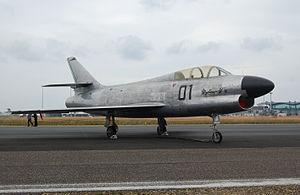
Mystère IV N aux cent ans de l'aviation de Mérignac.
La liste des avions classés de première génération couvre les premières tentatives d'avions militaires utilisant des moteurs à réaction lors de la Seconde Guerre mondiale aux capacités opérationnelles limitées, aux premiers avions de combats matures tel que le F-86 utilisé durant la guerre de Corée.
Le Dassault MD-454 Mystère IV était un chasseur de jour français des années 1950, qui connut une longue carrière en France, où il resta en service jusqu'en 1982. De nombreux exemplaires ont été exportés en Inde et en Israël.